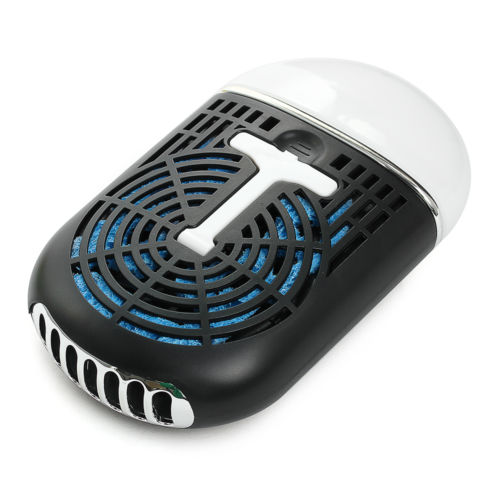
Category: fan